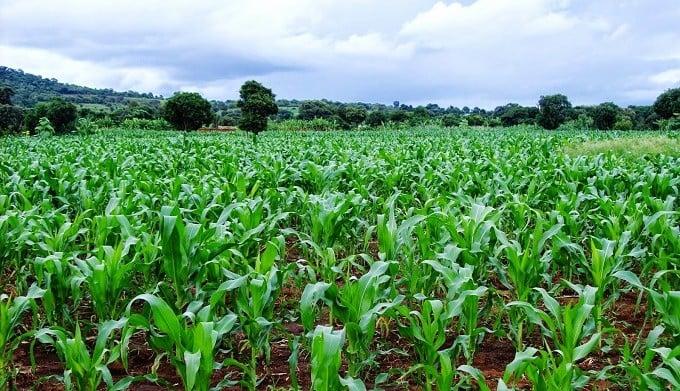
Kilimo cha viwanda cha zao la mahindi katika shamba kubwa lenye rutuba, ili kuhakikisha mimea inakua na kustawi na kupata mavuno mengi.